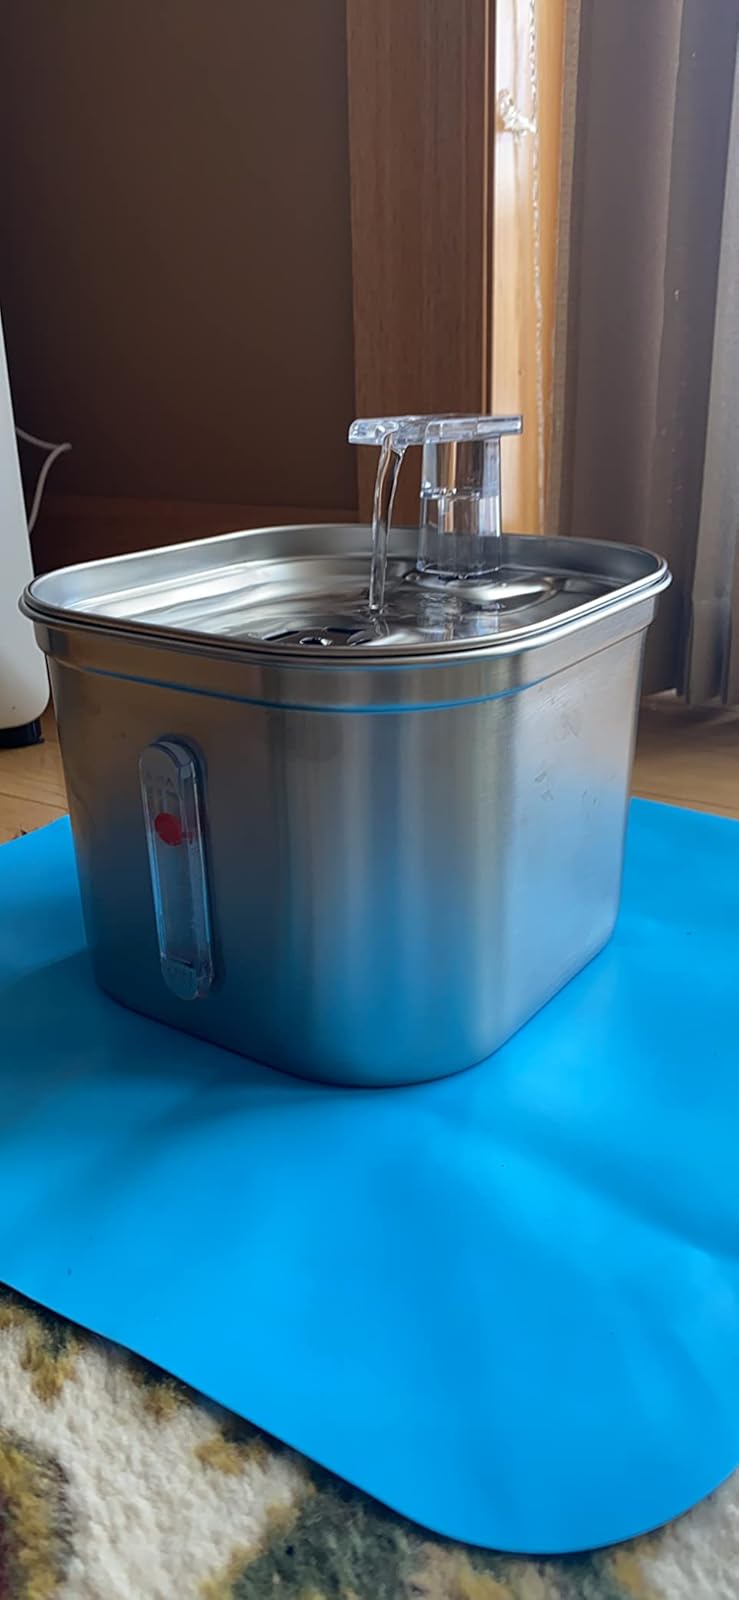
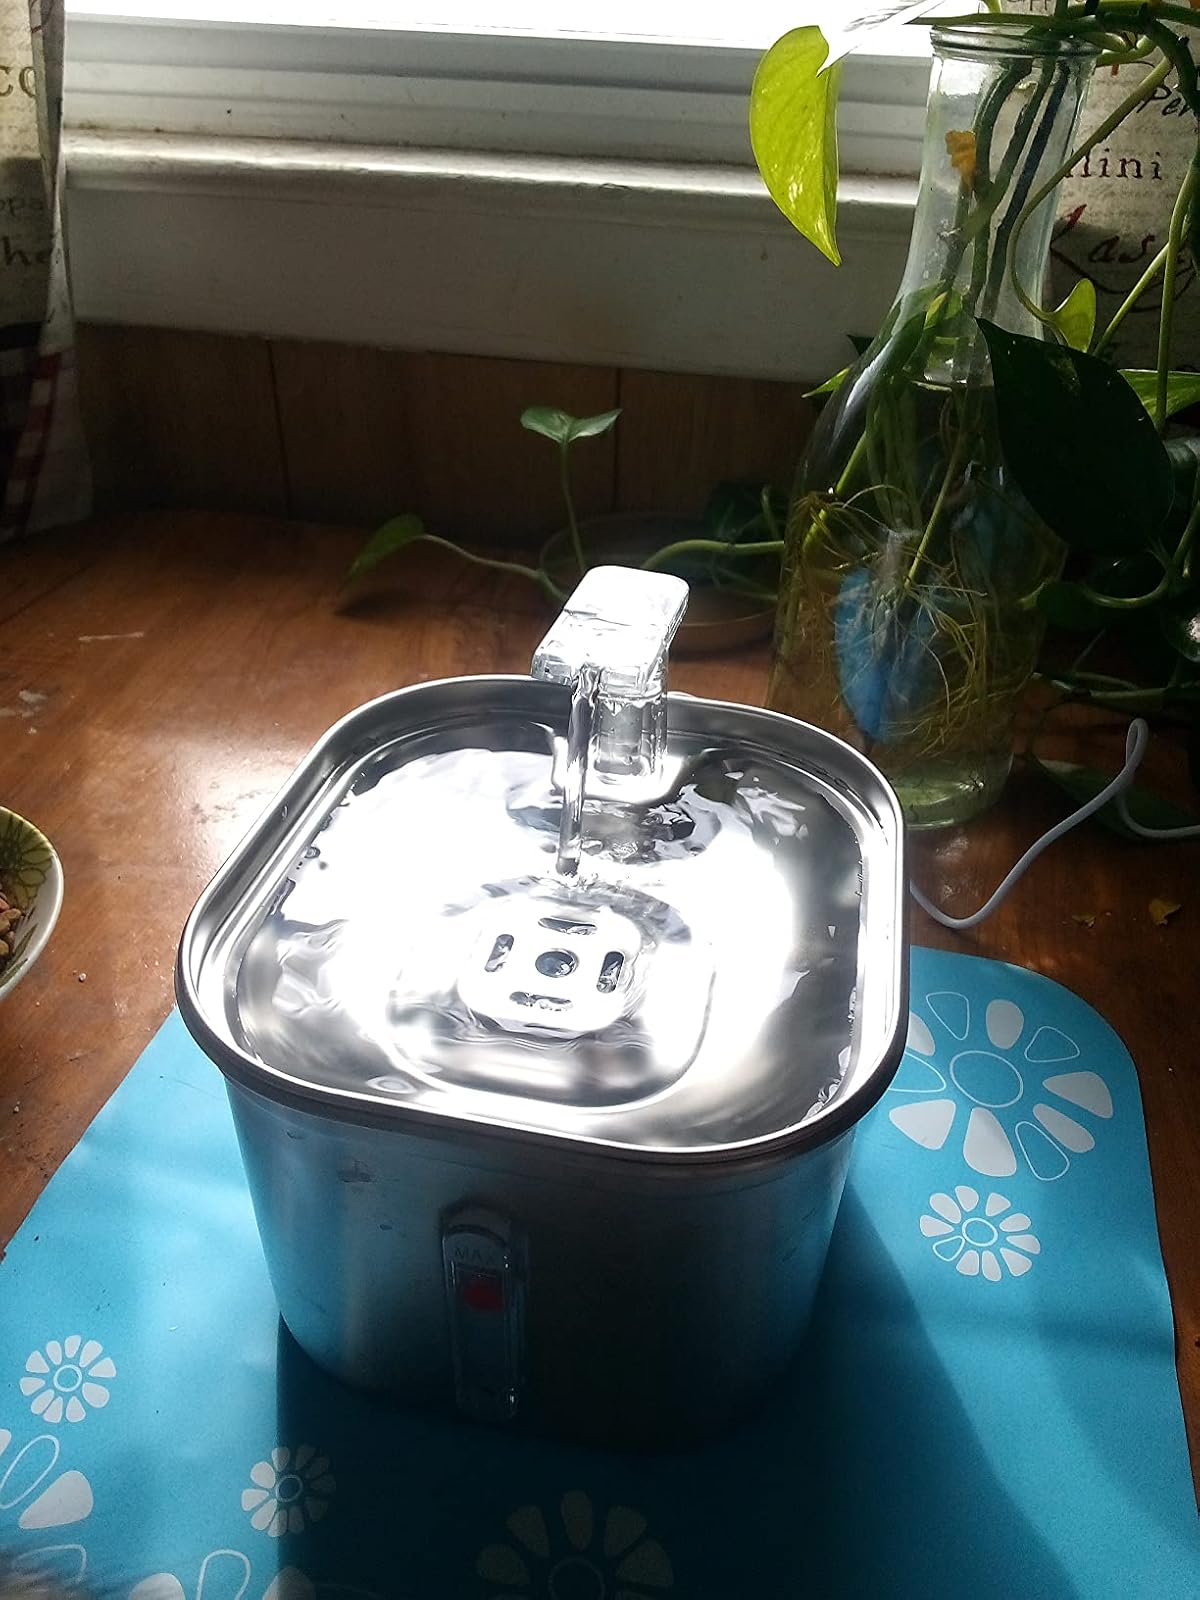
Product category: items_bowl
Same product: yes